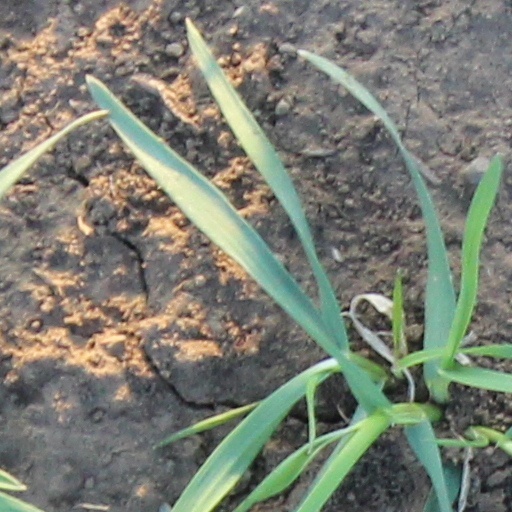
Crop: wheat